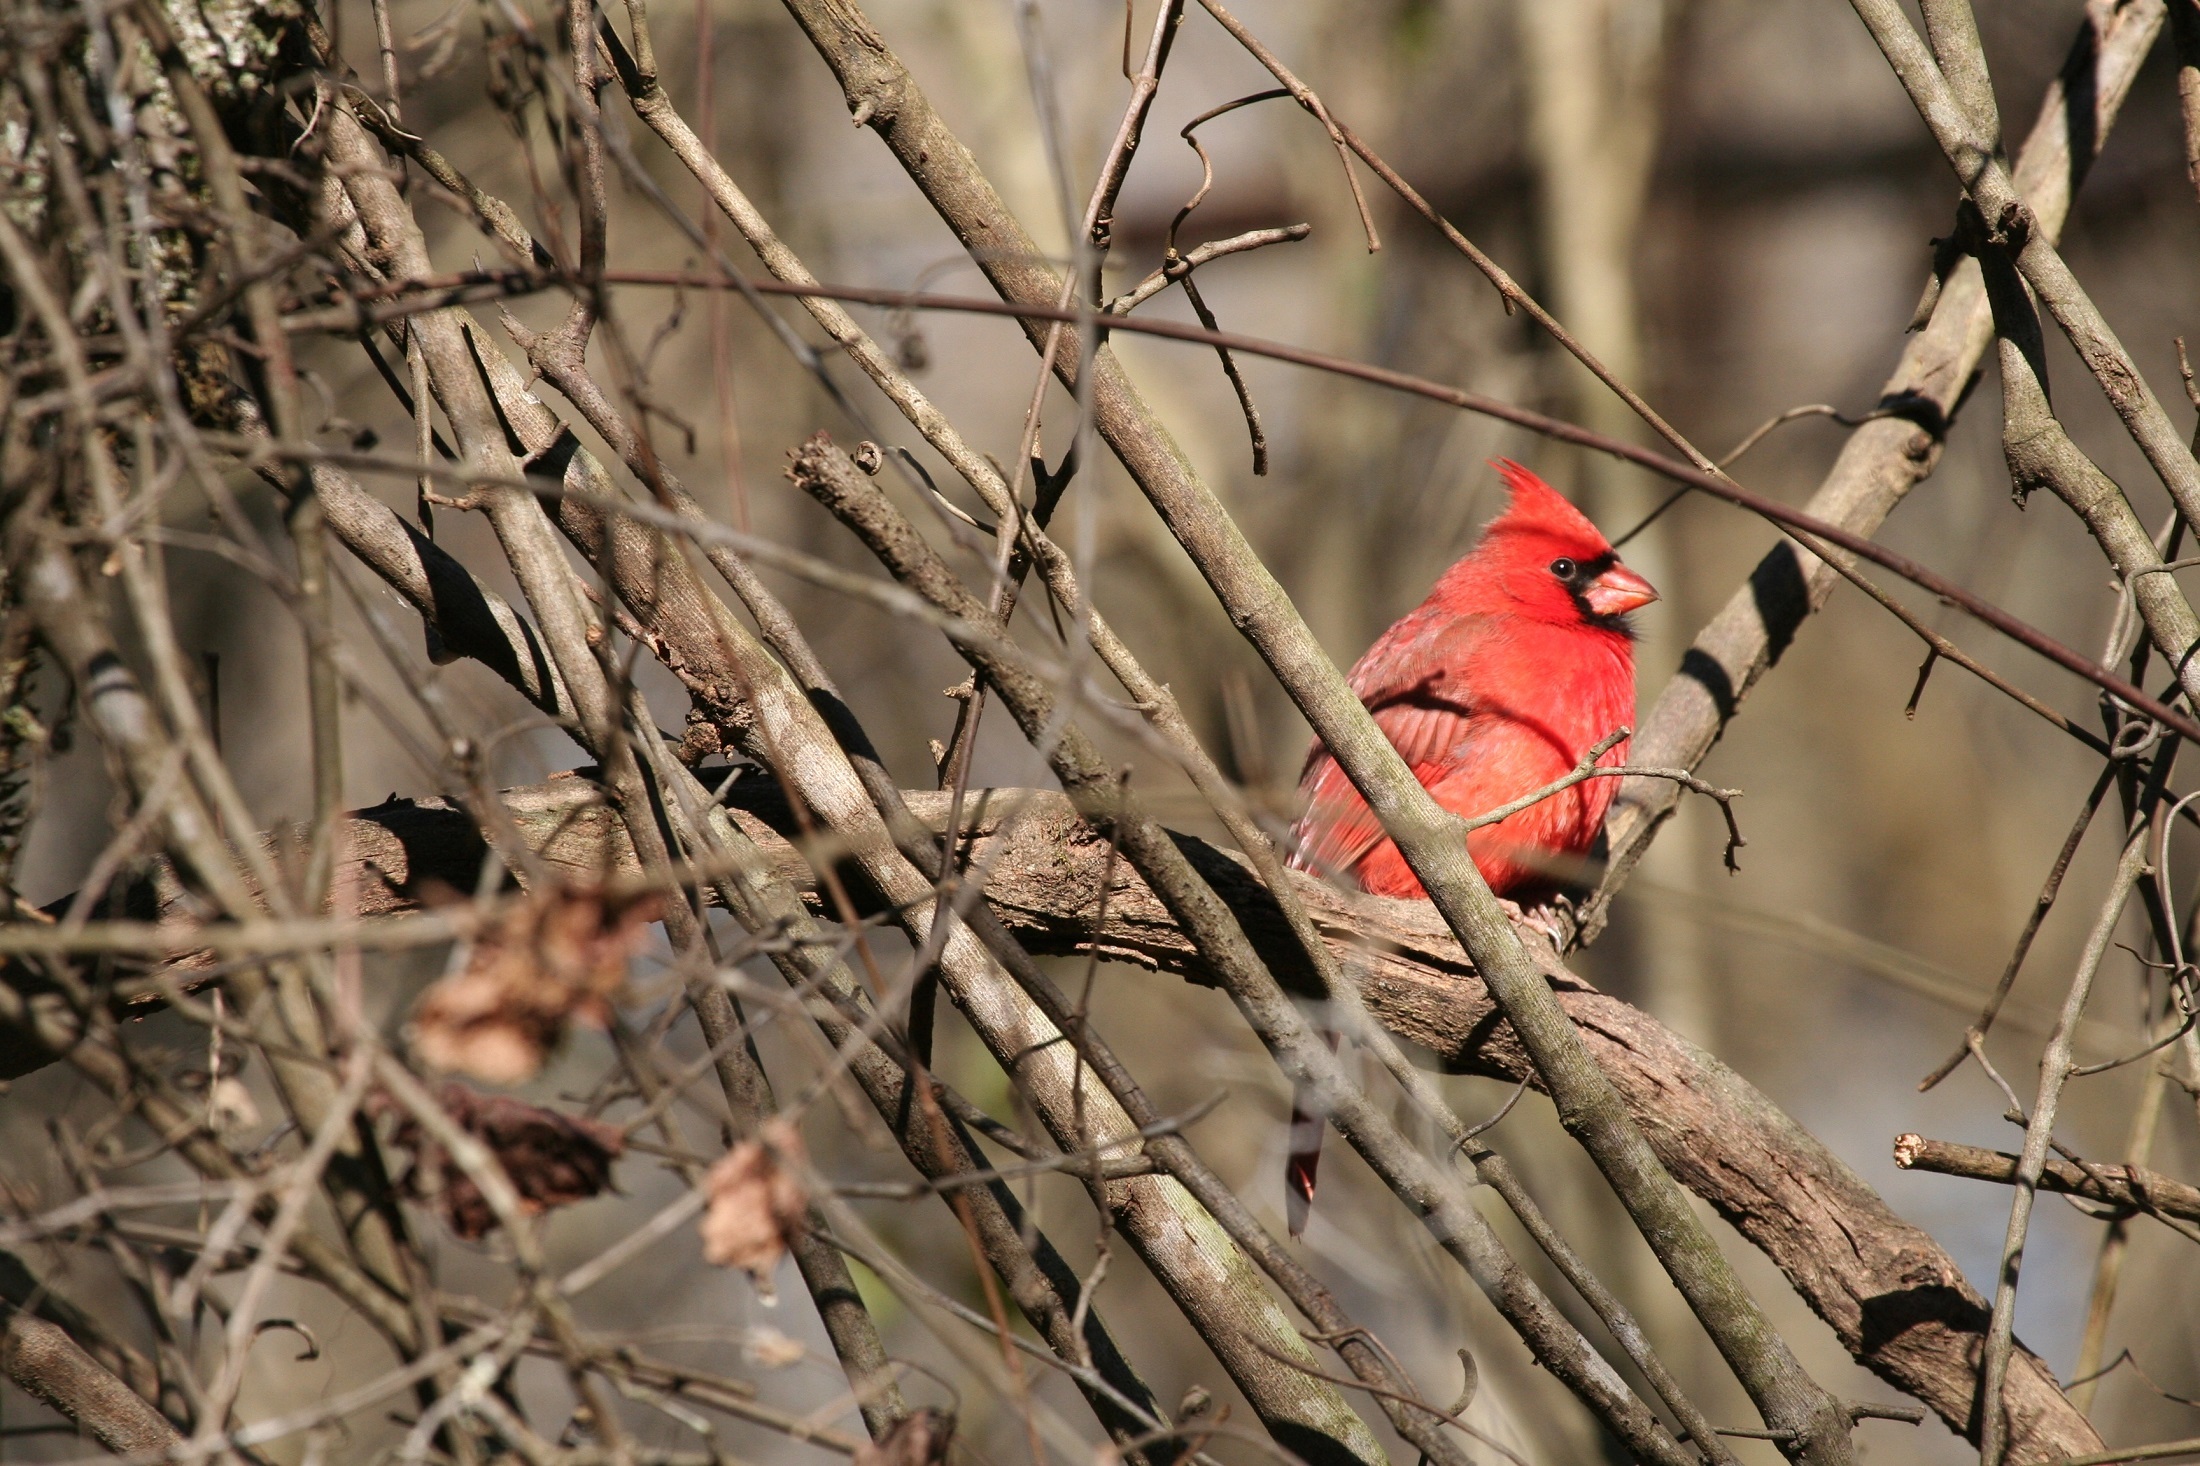
nature, branch, bird, flower, male, wildlife, spring, fauna, twig, songbird, feathers, vertebrate, northern, redbird, cardinal, perched, perching bird